Aldein

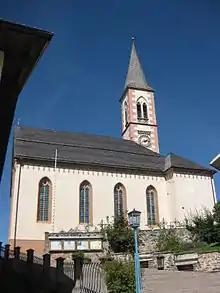
Parish church.

A settlement called "Aldinum" is mentioned for the first time in 1177, in 1185 the name appears as "Alden".